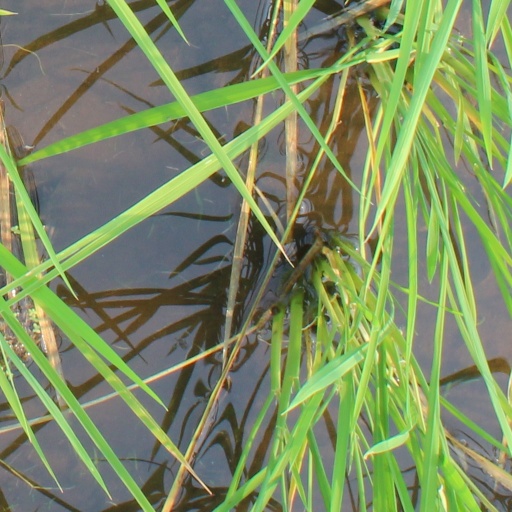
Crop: rice